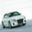
Label: automobile